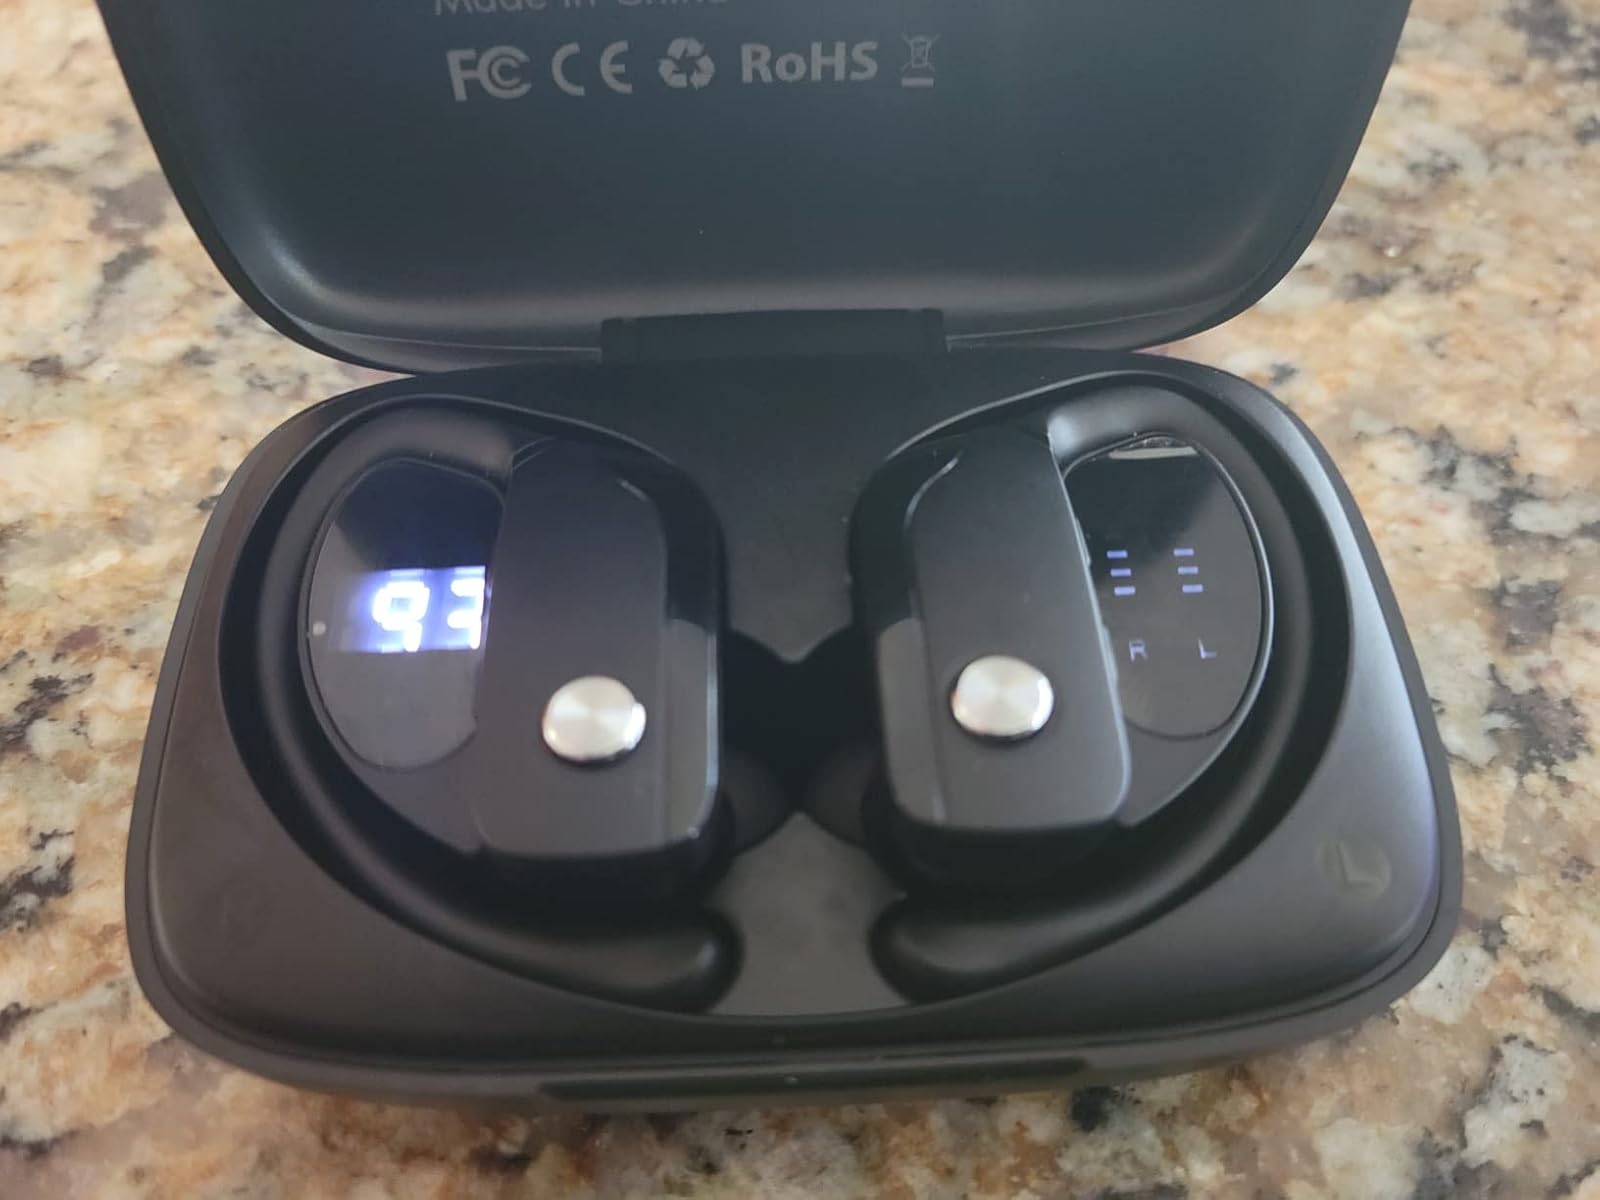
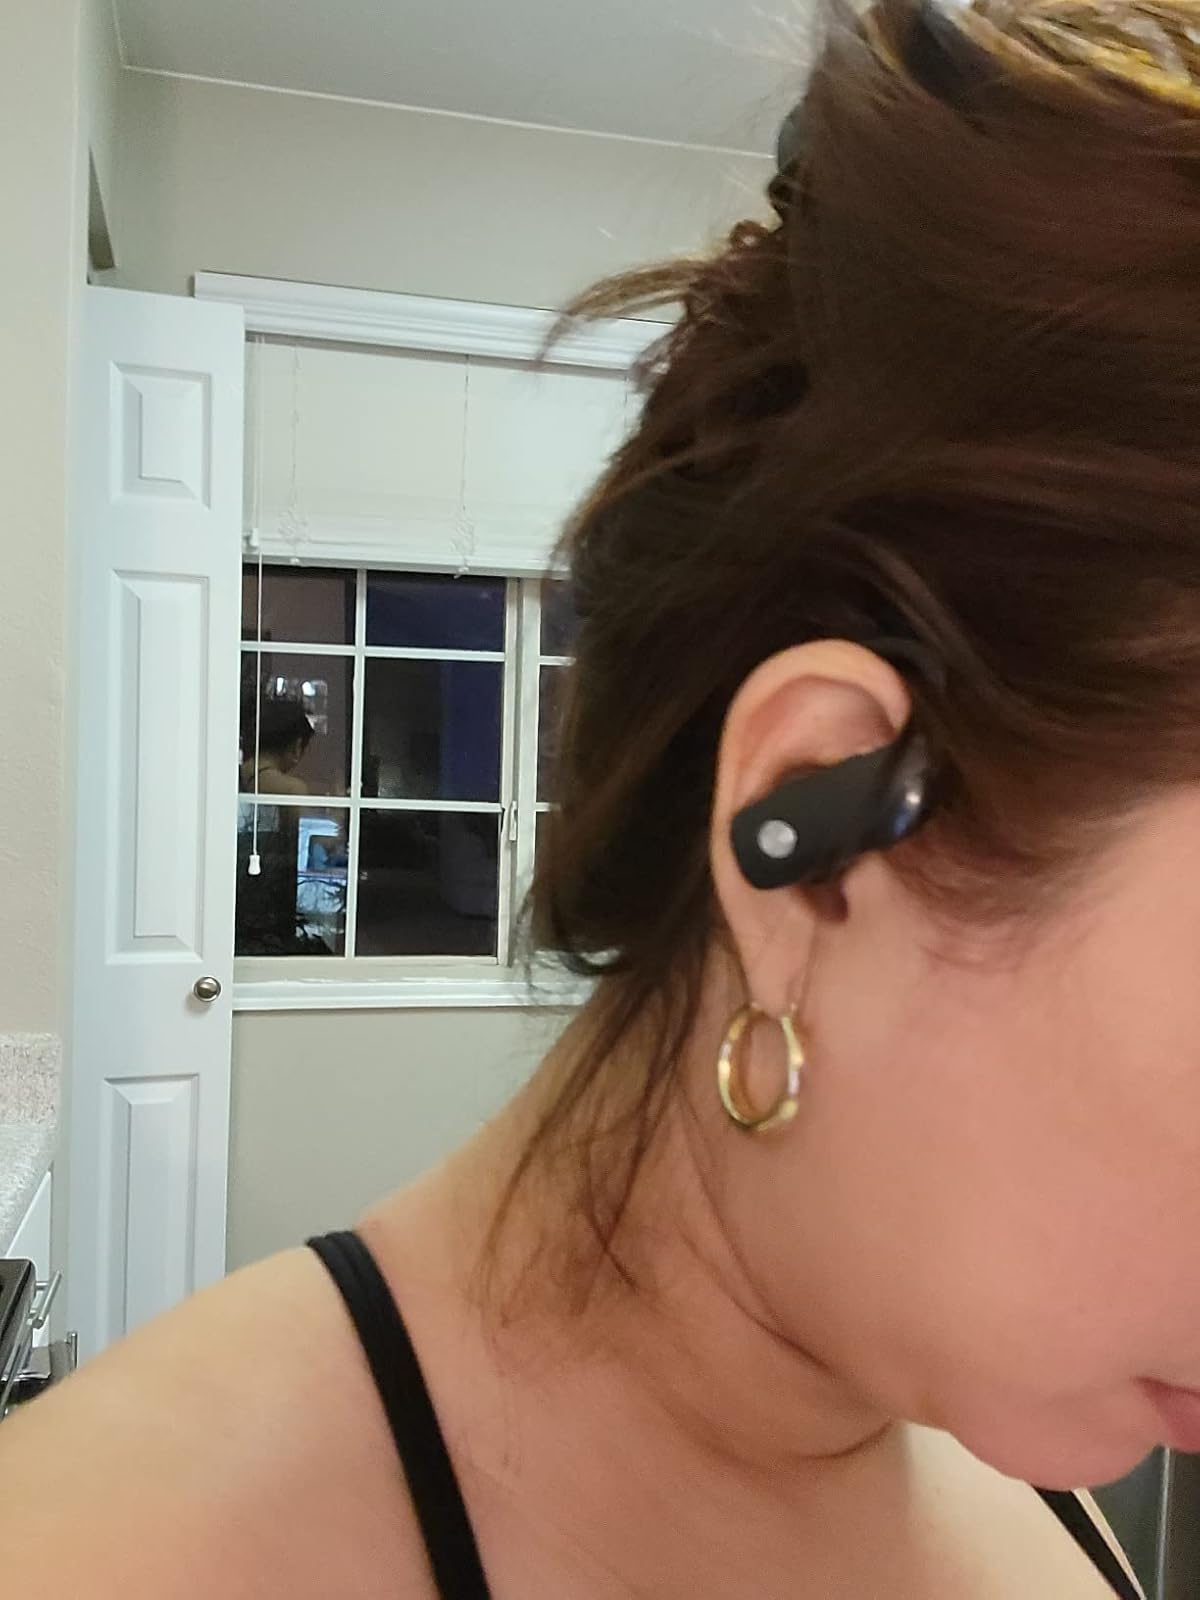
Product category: earbuds
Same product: no